Question: Please indicate a possible affordance area of baseball bat that can be used for swinging
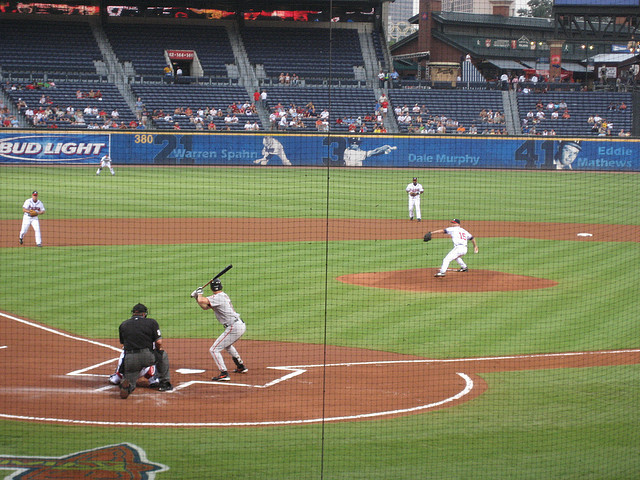
Answer: [188.859, 280.176, 212.304, 299.579]